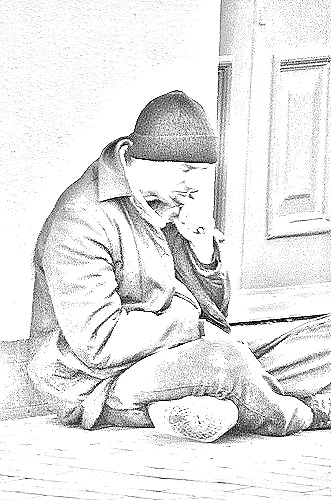
Portrait style: Sketch Portrait